Sjællands Odde

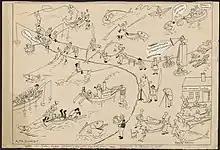
Satirical drawing by Alfred Schmidt of the tuna fishing off Sjællands Odde, 1929

In the Stone Age Sjællands Odde was a series of islands, but deposits over thousands of years have made it part of Zealand.